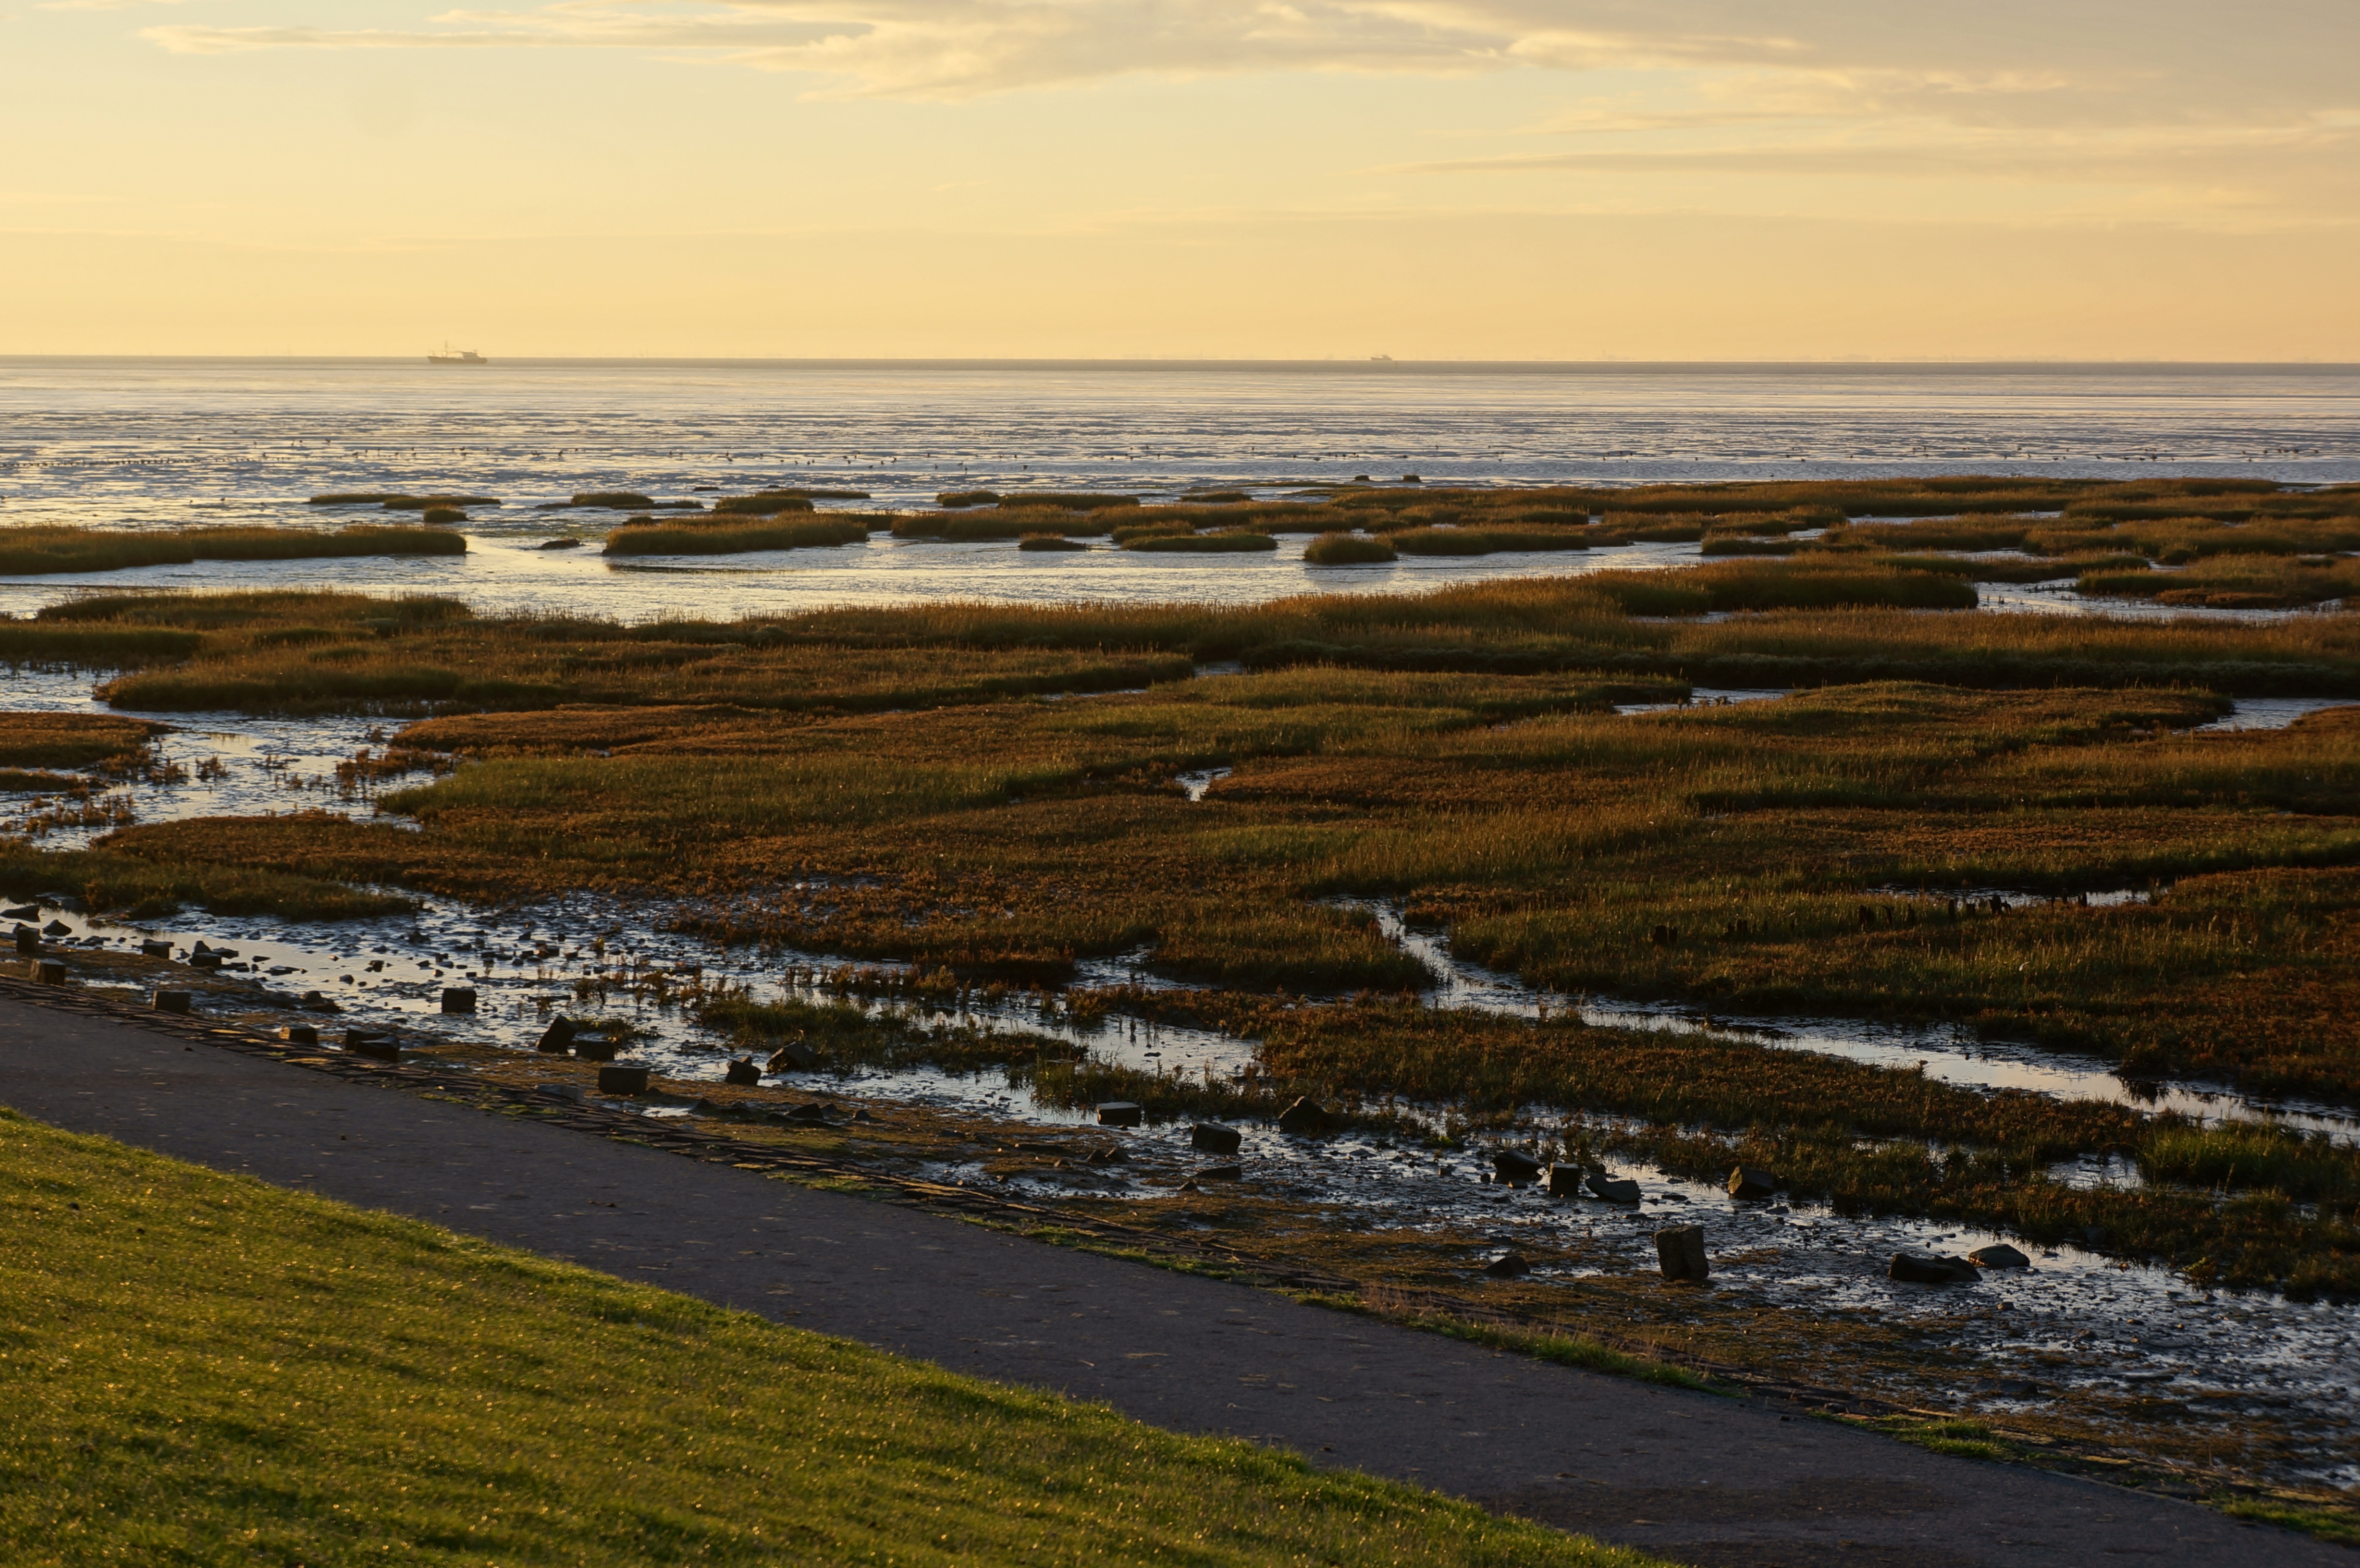
beach, landscape, sea, coast, sand, rock, ocean, horizon, marsh, cloud, sunrise, sunset, morning, shore, wave, wind, dawn, land, summer, dusk, evening, reflection, bay, body of water, wetland, habitat, loch, estuary, cape, tundra, terschelling, mudflat, natural environment